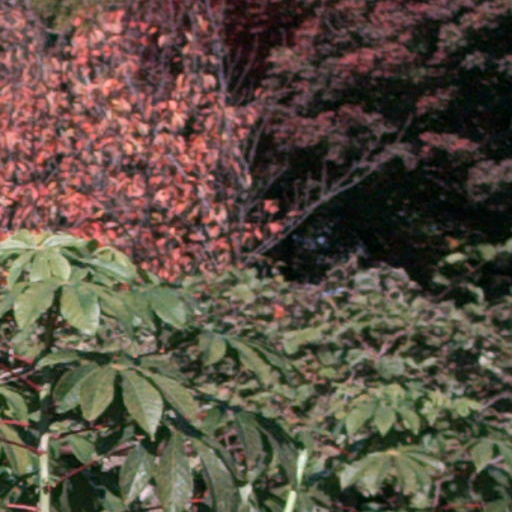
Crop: cassava